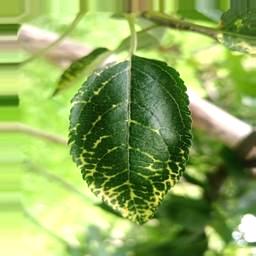
Label: Apple_Mosaic